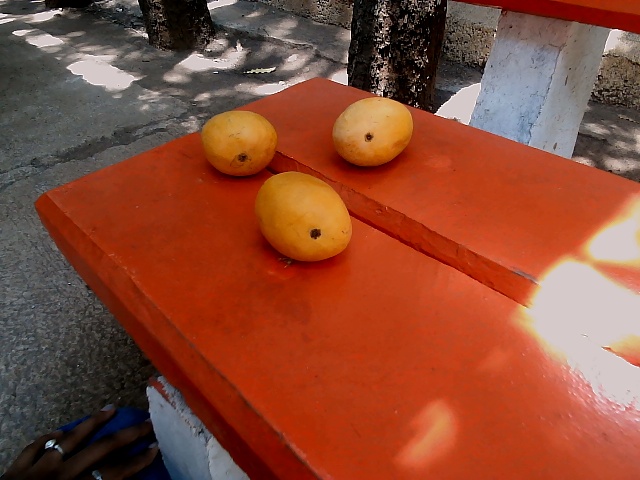
Label: Ripe_Mango